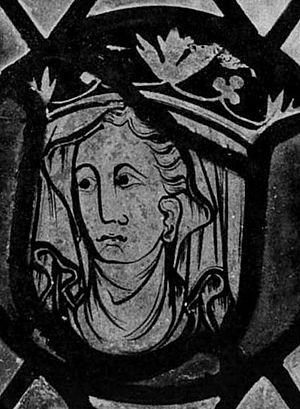
Les conjoints des souverains de Naples ont pour la plupart partagé le titre de leur époux ; lorsque le monarque était roi, son épouse prenait de façon systématique le titre de reine, mais pour le cas où le souverain était une reine, le titre de son conjoint a pu varier. Le plus souvent, celui-ci a porté le titre de roi, mais certains ont porté celui de duc de Calabre. Les épouses des souverains de Naples n'avaient pas de statut constitutionnel ou de rôle politique, mais l'inverse n'est pas vrai : la plupart des époux des souveraines devenaient monarques de plein droit. En italien, on utilise également le terme de rois consorts ou reines consorts pour différencier les conjoints des souverains en titre. Cet usage n'a pas cours en français.
Marguerite de Bourgogne, née en 1250, morte le 4 septembre 1308, est comtesse de Tonnerre de 1262 à 1308. Elle devient reine de Naples, de Sicile et d'Albanie à la suite de son mariage avec Charles Ier d'Anjou, roi de Sicile.
Les conjoints des souverains de Sicile ont pour la plupart partagé le titre de leur époux ; à une exception près, le monarque était un roi et son épouse prenait de façon systématique le titre de reine. Le seul cas de reine régnante est Marie Iʳᵉ et son mari fut un roi consort de Sicile, avant de lui succéder à son veuvage.